Scarborough (2018 film)

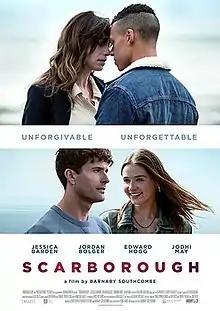
Film poster

Scarborough is a 2018 British drama film written and directed by Barnaby Southcombe. Set in the town of Scarborough, the story follows two couples who both have a teacher/pupil relationship and are conducting their affairs against a backdrop of the questionable nature of their relationships. It stars Jessica Barden, Jordan Bolger, Edward Hogg, and Jodhi May as the two couples. It premiered at the Warsaw Film Festival on 13 October 2018, and was theatrically released in the United Kingdom on 6 September 2019, by Kaleidoscope Entertainment.